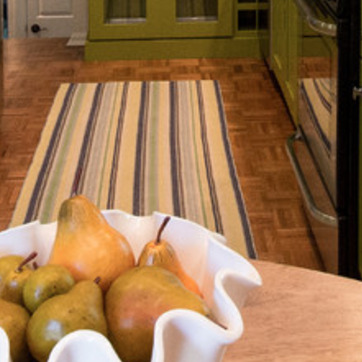
Material: carpet